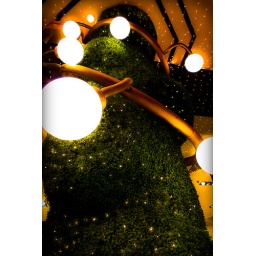
It feels ethereal. Yellow lamp attached to a green foundation in a grapevine-like structure. Taken near Tangs.